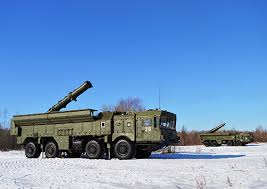
Label: Air Defense